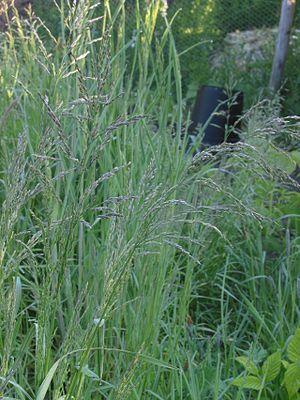
Le Pâturin commun est une espèce de plantes monocotylédones de la famille des Poaceae, sous-famille des Pooideae, originaire d'Eurasie et d'Afrique du Nord.